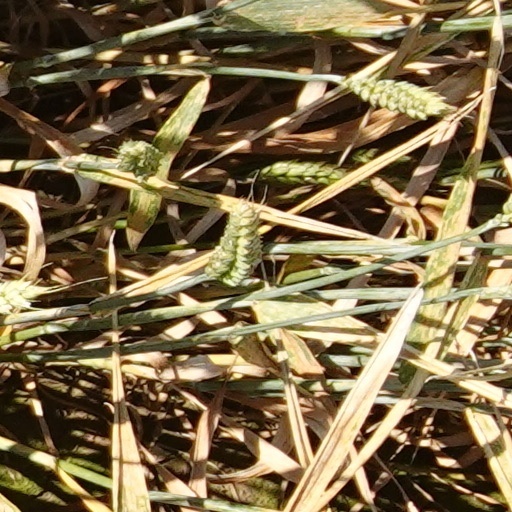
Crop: wheat